Question: Please indicate a possible affordance area of bicycle that can be used for lifting
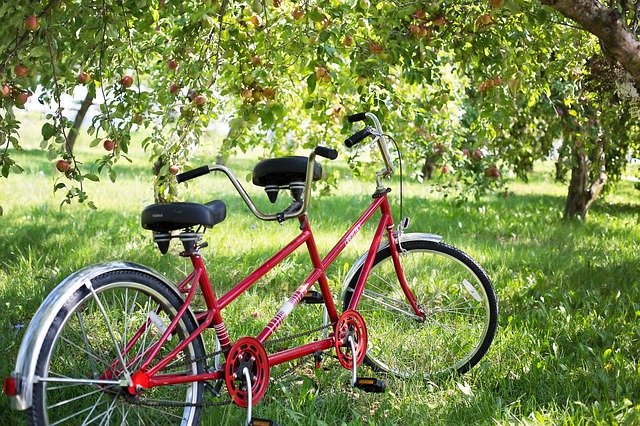
Answer: [291.5, 290, 321.5, 304]